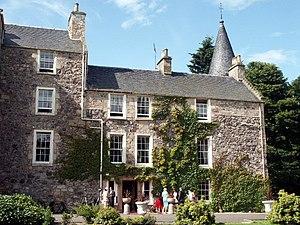
Cette liste recense les principaux châteaux du council area de Fife en Écosse.